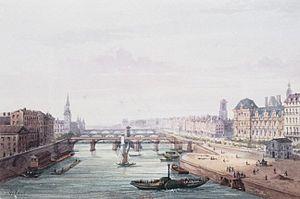
Paris - Pont d'Arcole, par Gaspard Gobaut (1814-1882). Aquarelle et rehauts de gouache 12,5 x 18,2 cm, en provenance de la collection Hippolyte Destailleur.